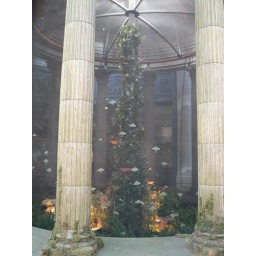
hundreds of butterflies in the house